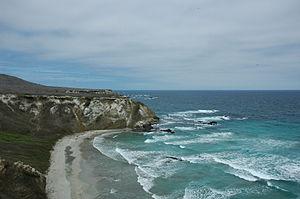
L'île de la Plata est une petite île sur la côte de la province de Manabí, Équateur, faisant partie du parc national de Machalilla. On peut y accéder par bateau depuis la ville de Puerto López.